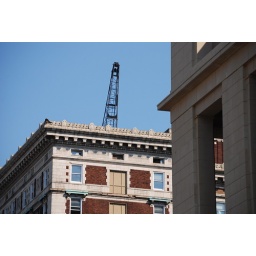
A large crane rising above Murphy's Hotel serves as a sign that this landmark building will soon be gone.